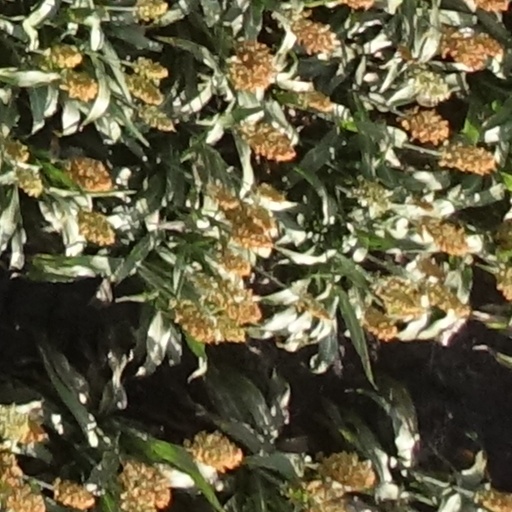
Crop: sorghum